2009 Singapore Grand Prix

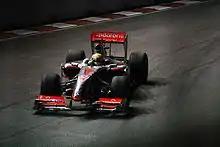
Lewis Hamilton took pole position for McLaren.

At the beginning of the second qualifying session, Mark Webber was the pace-setter, but an amazing lap by Nico Rosberg secured his place in Q3. Button was struggling throughout the session, and, after narrowly avoiding putting the car into the wall on his final lap, he qualified a dismal twelfth. His teammate, Barrichello, made it through to Q3, but a post-qualifying gearbox change saw the Brazilian take a five-place grid penalty. Alongside Button, Nakajima, Kimi Räikkönen, Buemi, and Trulli were knocked out in this session.